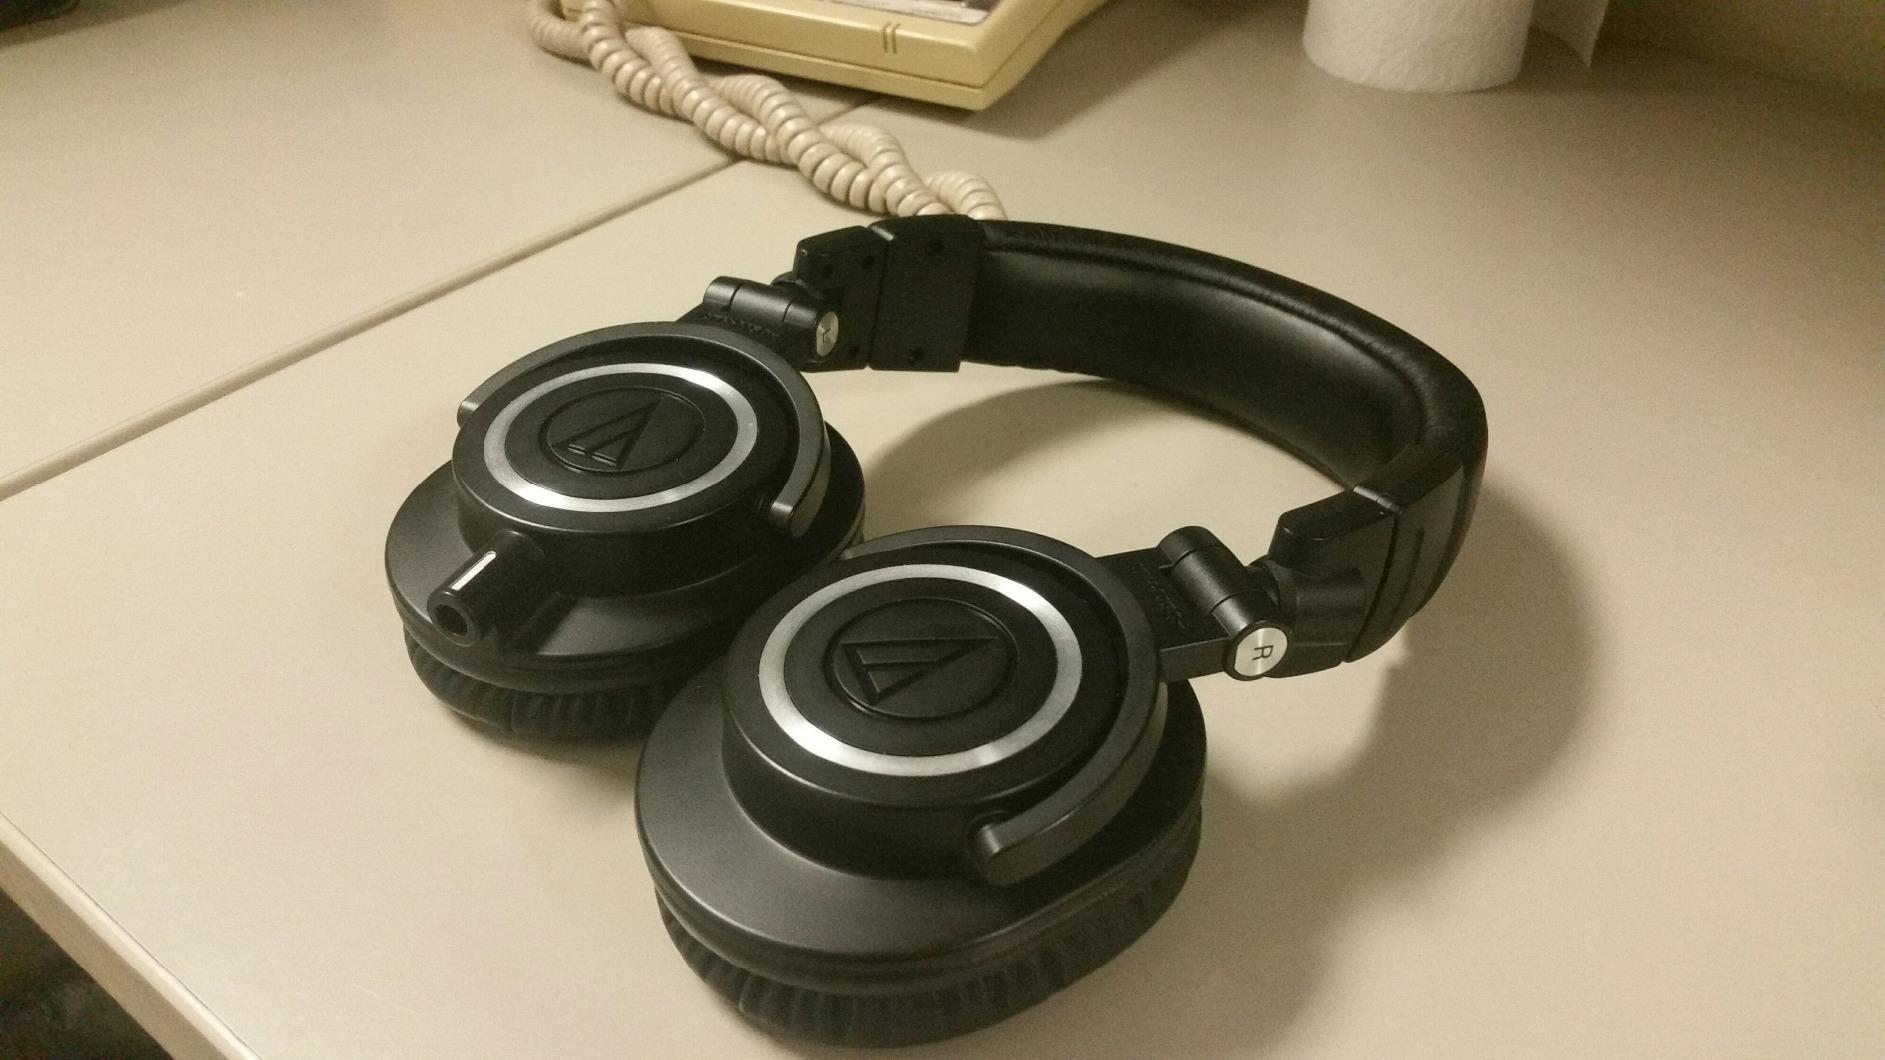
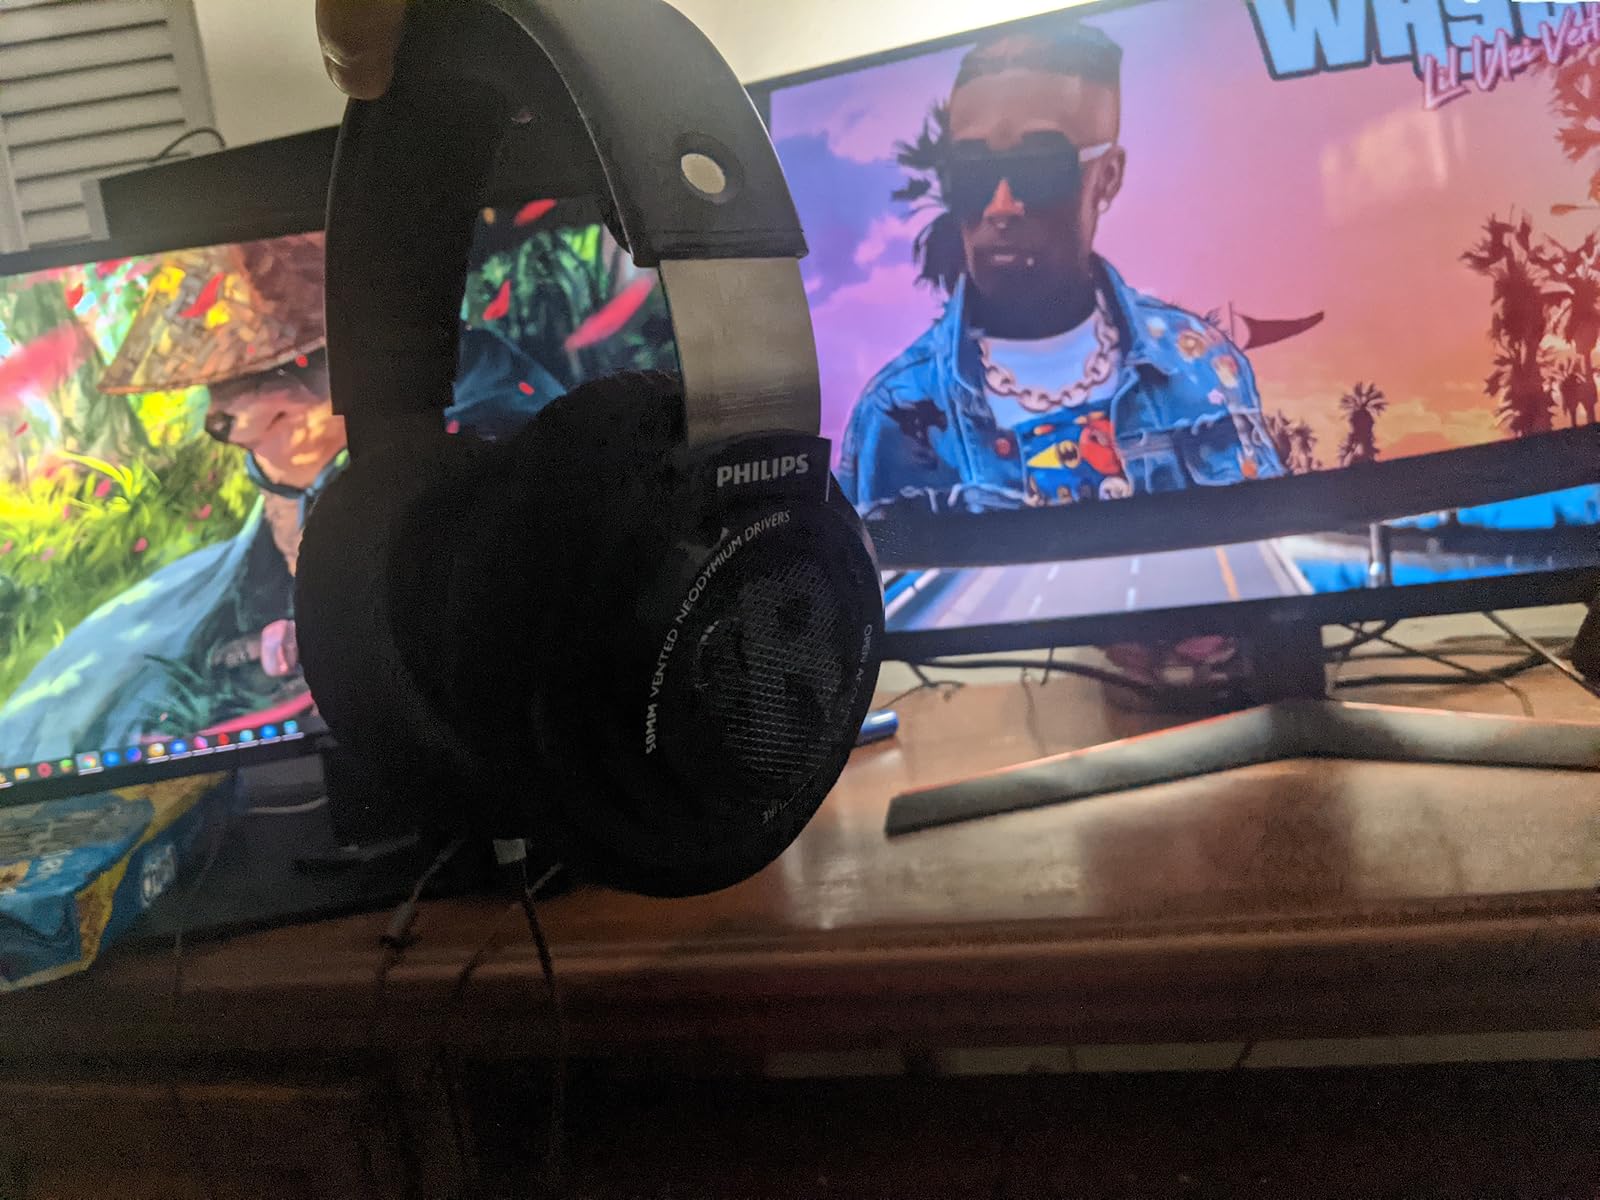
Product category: headphones
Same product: no